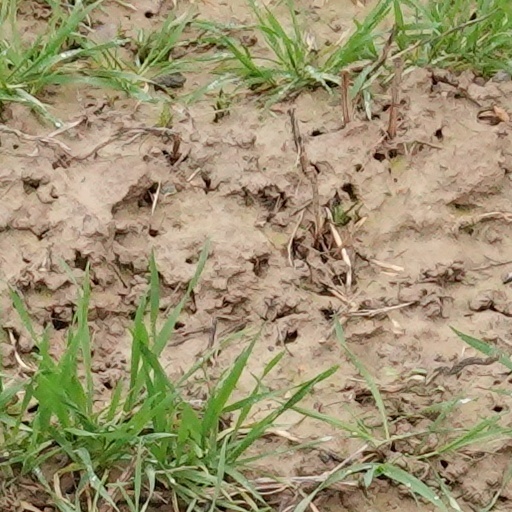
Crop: wheat